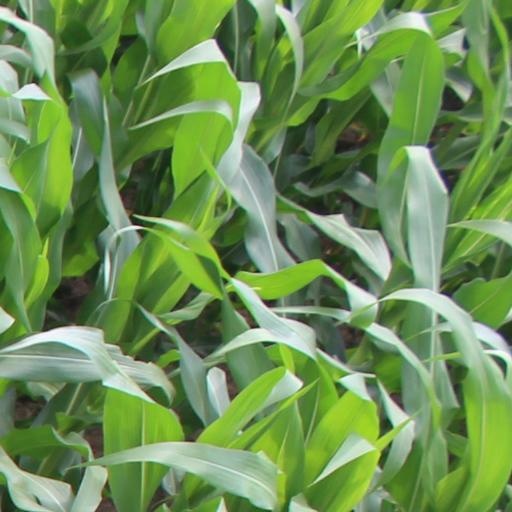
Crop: maize; corn